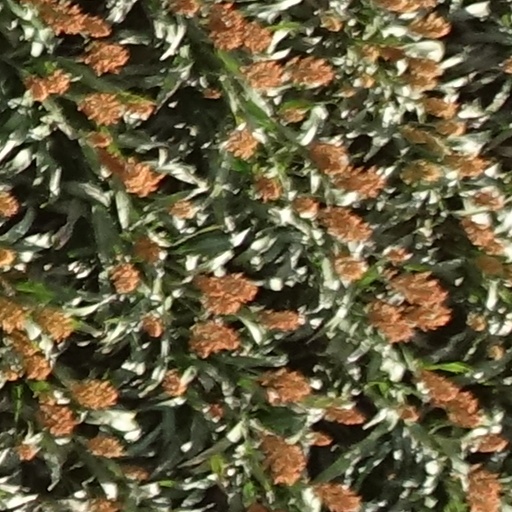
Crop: sorghum